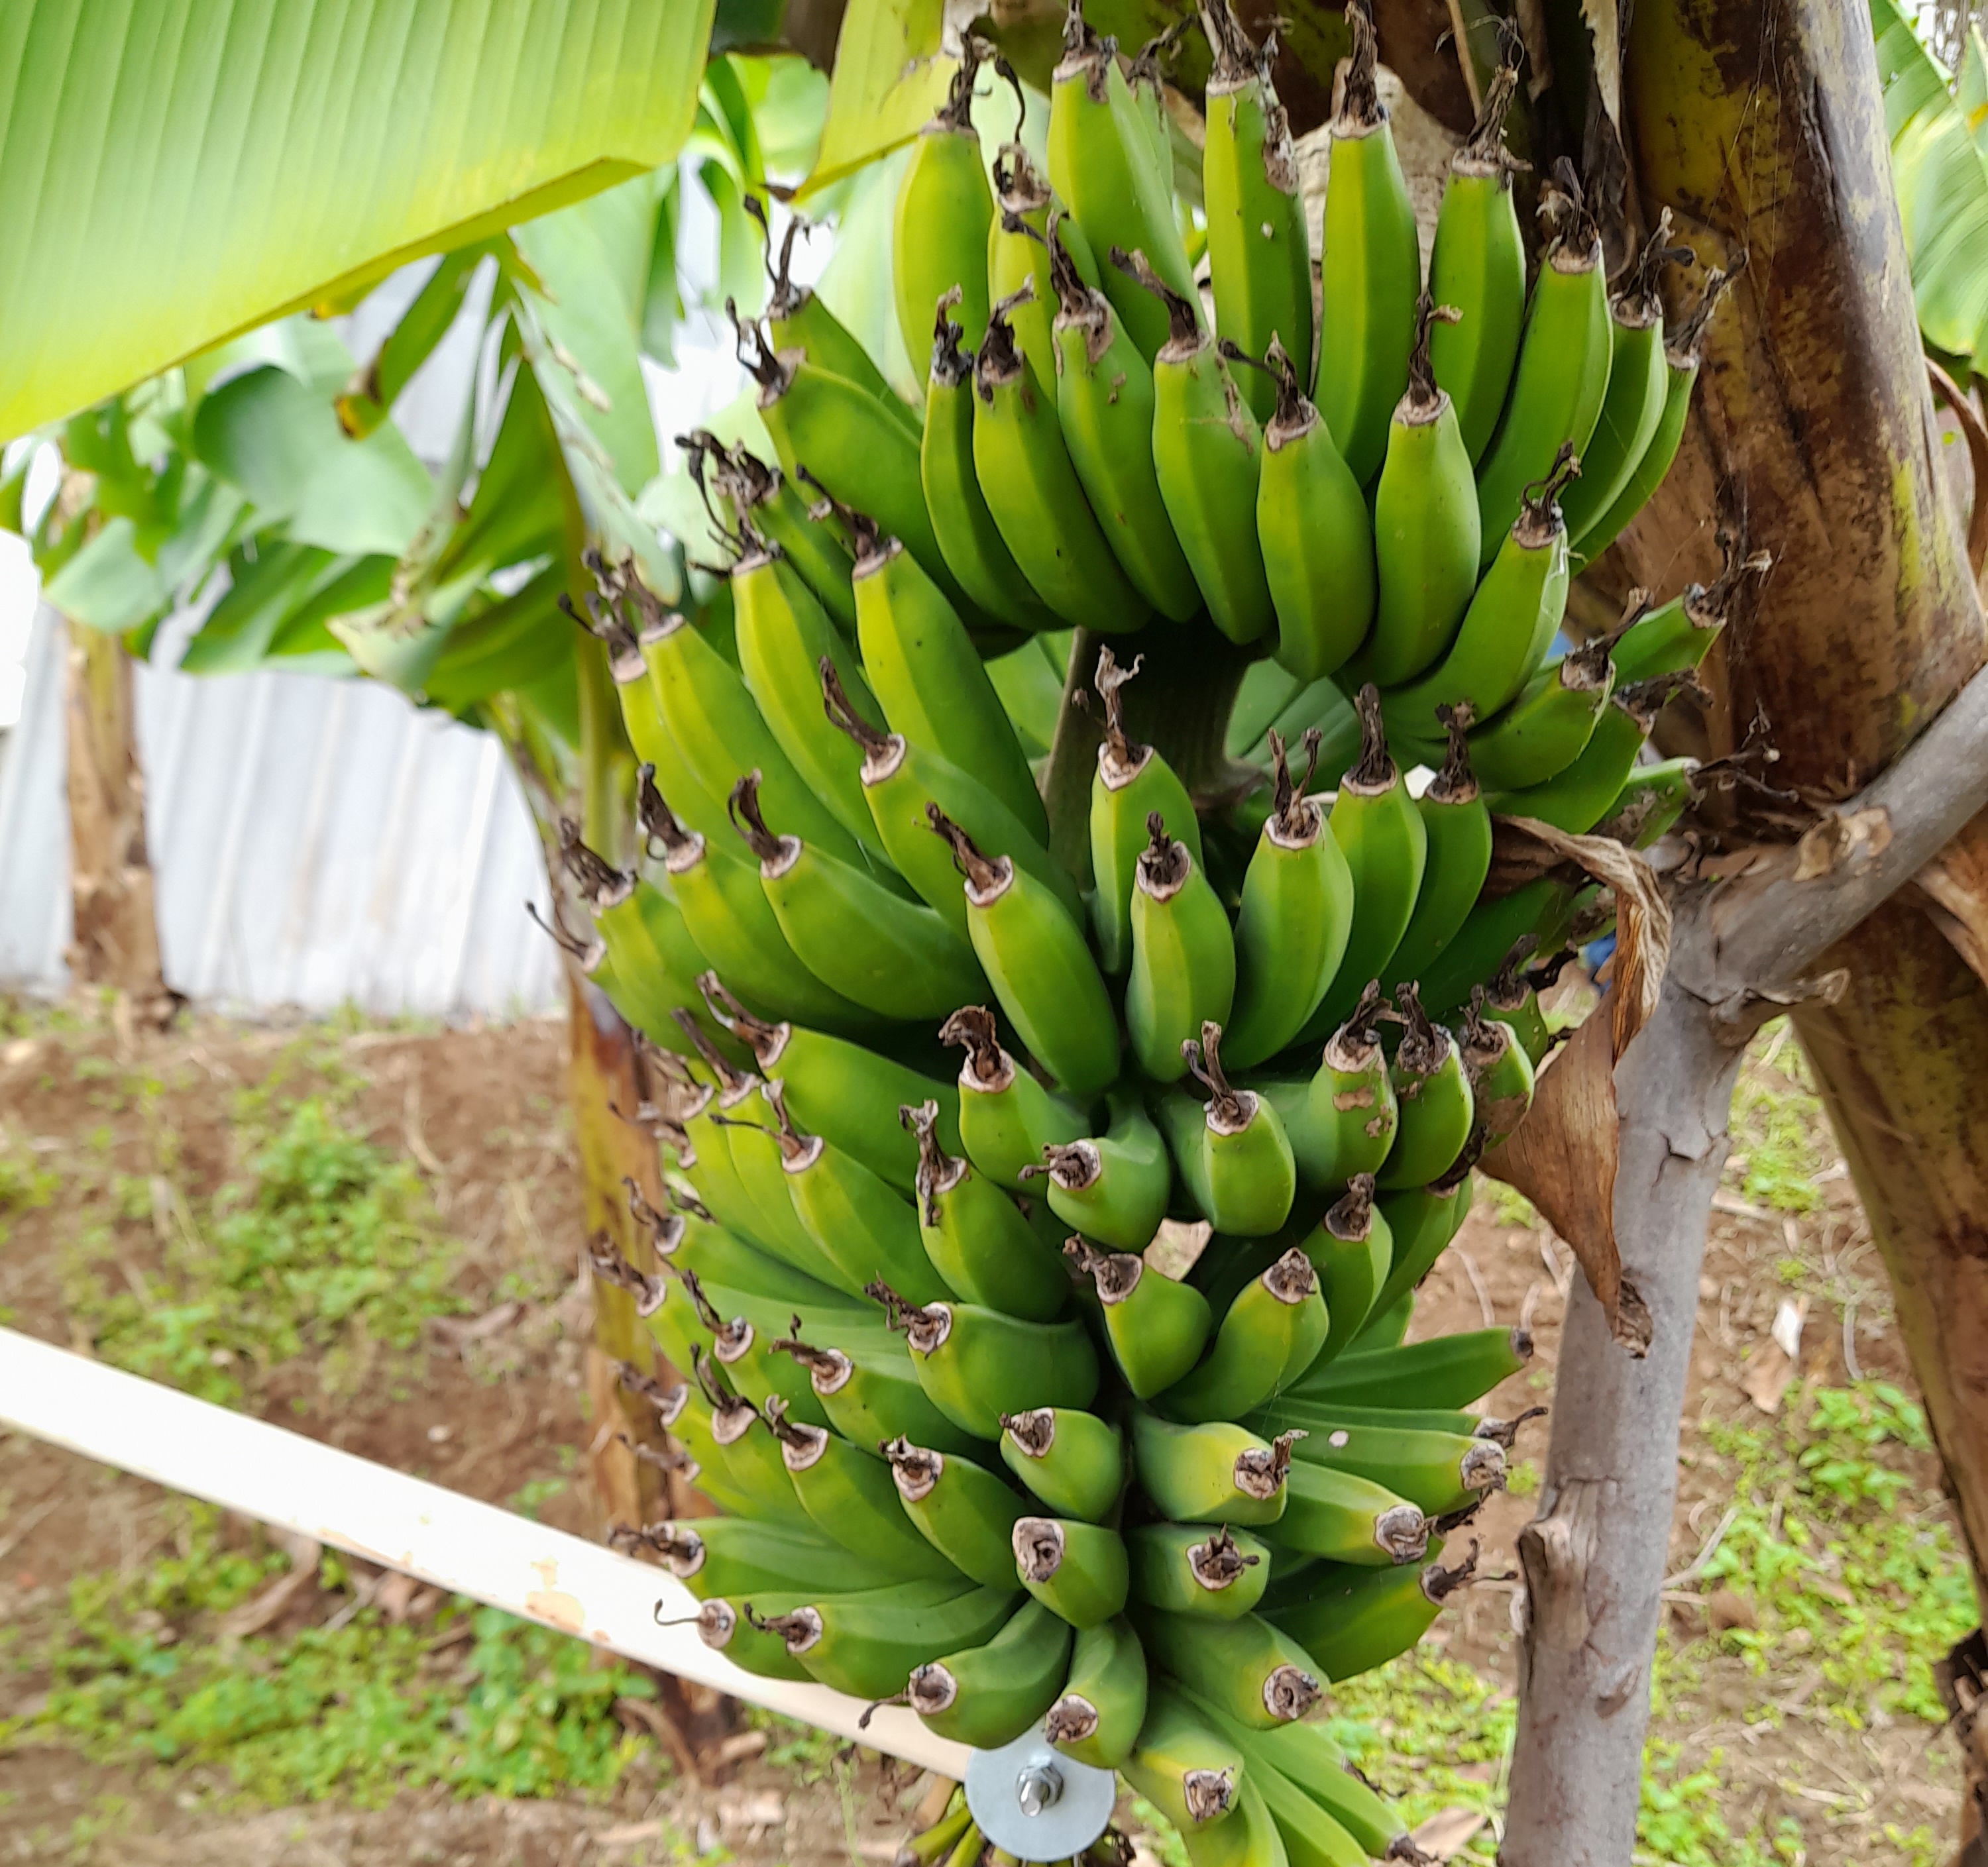
Label: Keep